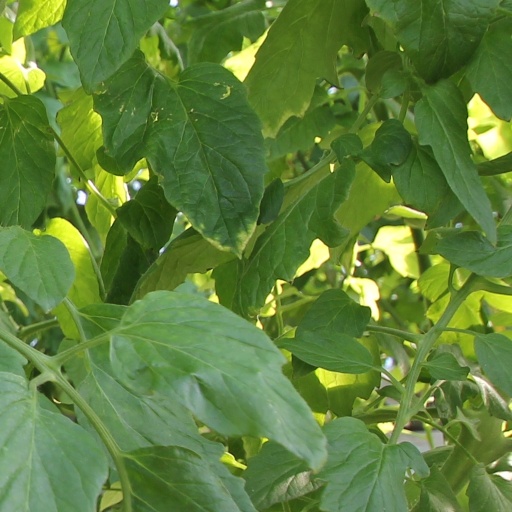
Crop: tomato